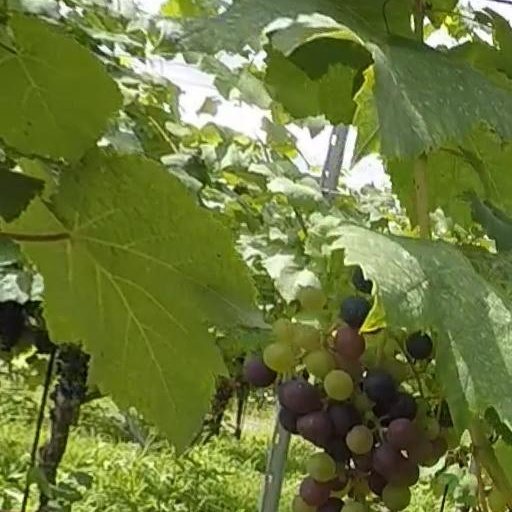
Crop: grape